Brune test

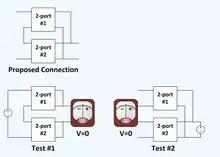
Brune test for connecting two-port networks in series-parallel.

A similar approach as above works for the hybrid connection (series-parallel connection) and the inverse hybrid connection (parallel-series connection).